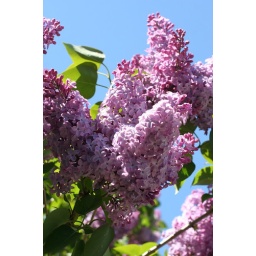
Lilacs against the blue sky